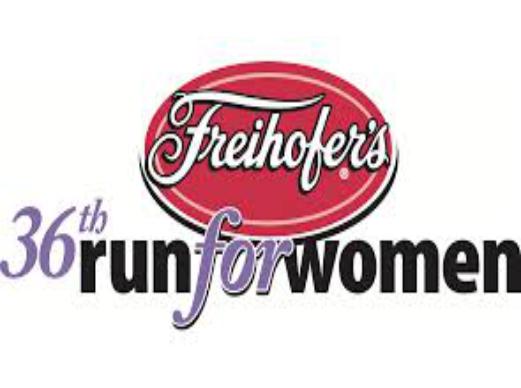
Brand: Freihofers
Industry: Food